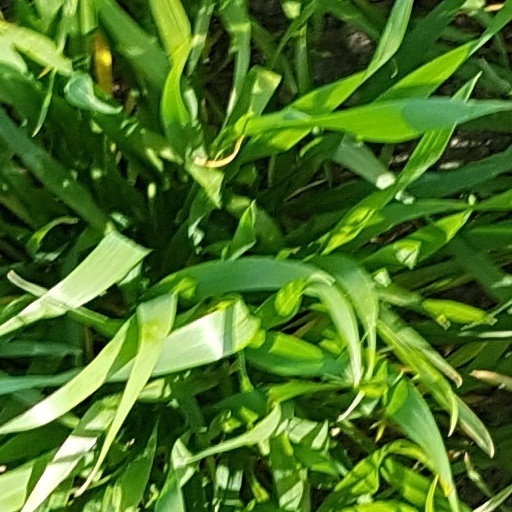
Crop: wheat